Question: Please indicate a possible affordance area of the tennis racket that can be used for swinging
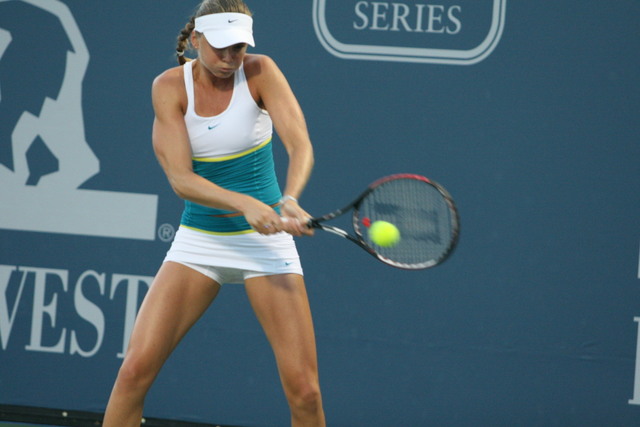
Answer: [281.5, 206, 319.5, 235]